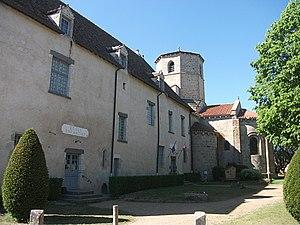
École, mairie et église de Saint-Hilaire-la-Croix, Puy-de-Dôme, Auvergne-Rhône-Alpes, France. [18448]
Saint-Hilaire-la-Croix est une commune française située dans le département du Puy-de-Dôme, en région Auvergne-Rhône-Alpes.